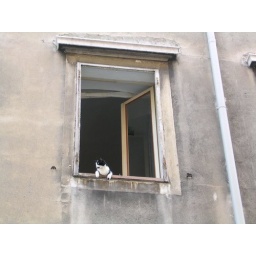
solo gatti a trieste e a casa anche only cat in trieste,,,at the window